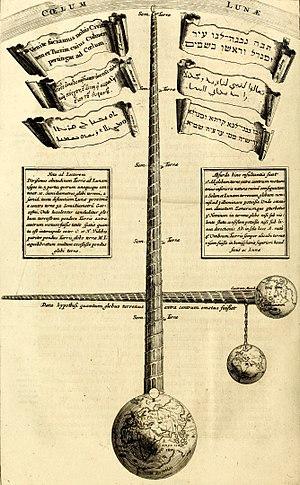
Athanasius Kircher, né le 2 mai 1602 à Geisa, près de Fulda et décédé le 27 novembre 1680 à Rome, est un prêtre jésuite allemand. Orientaliste distingué, et esprit éminemment encyclopédique, Kircher est un des savants les plus importants de l'époque baroque.